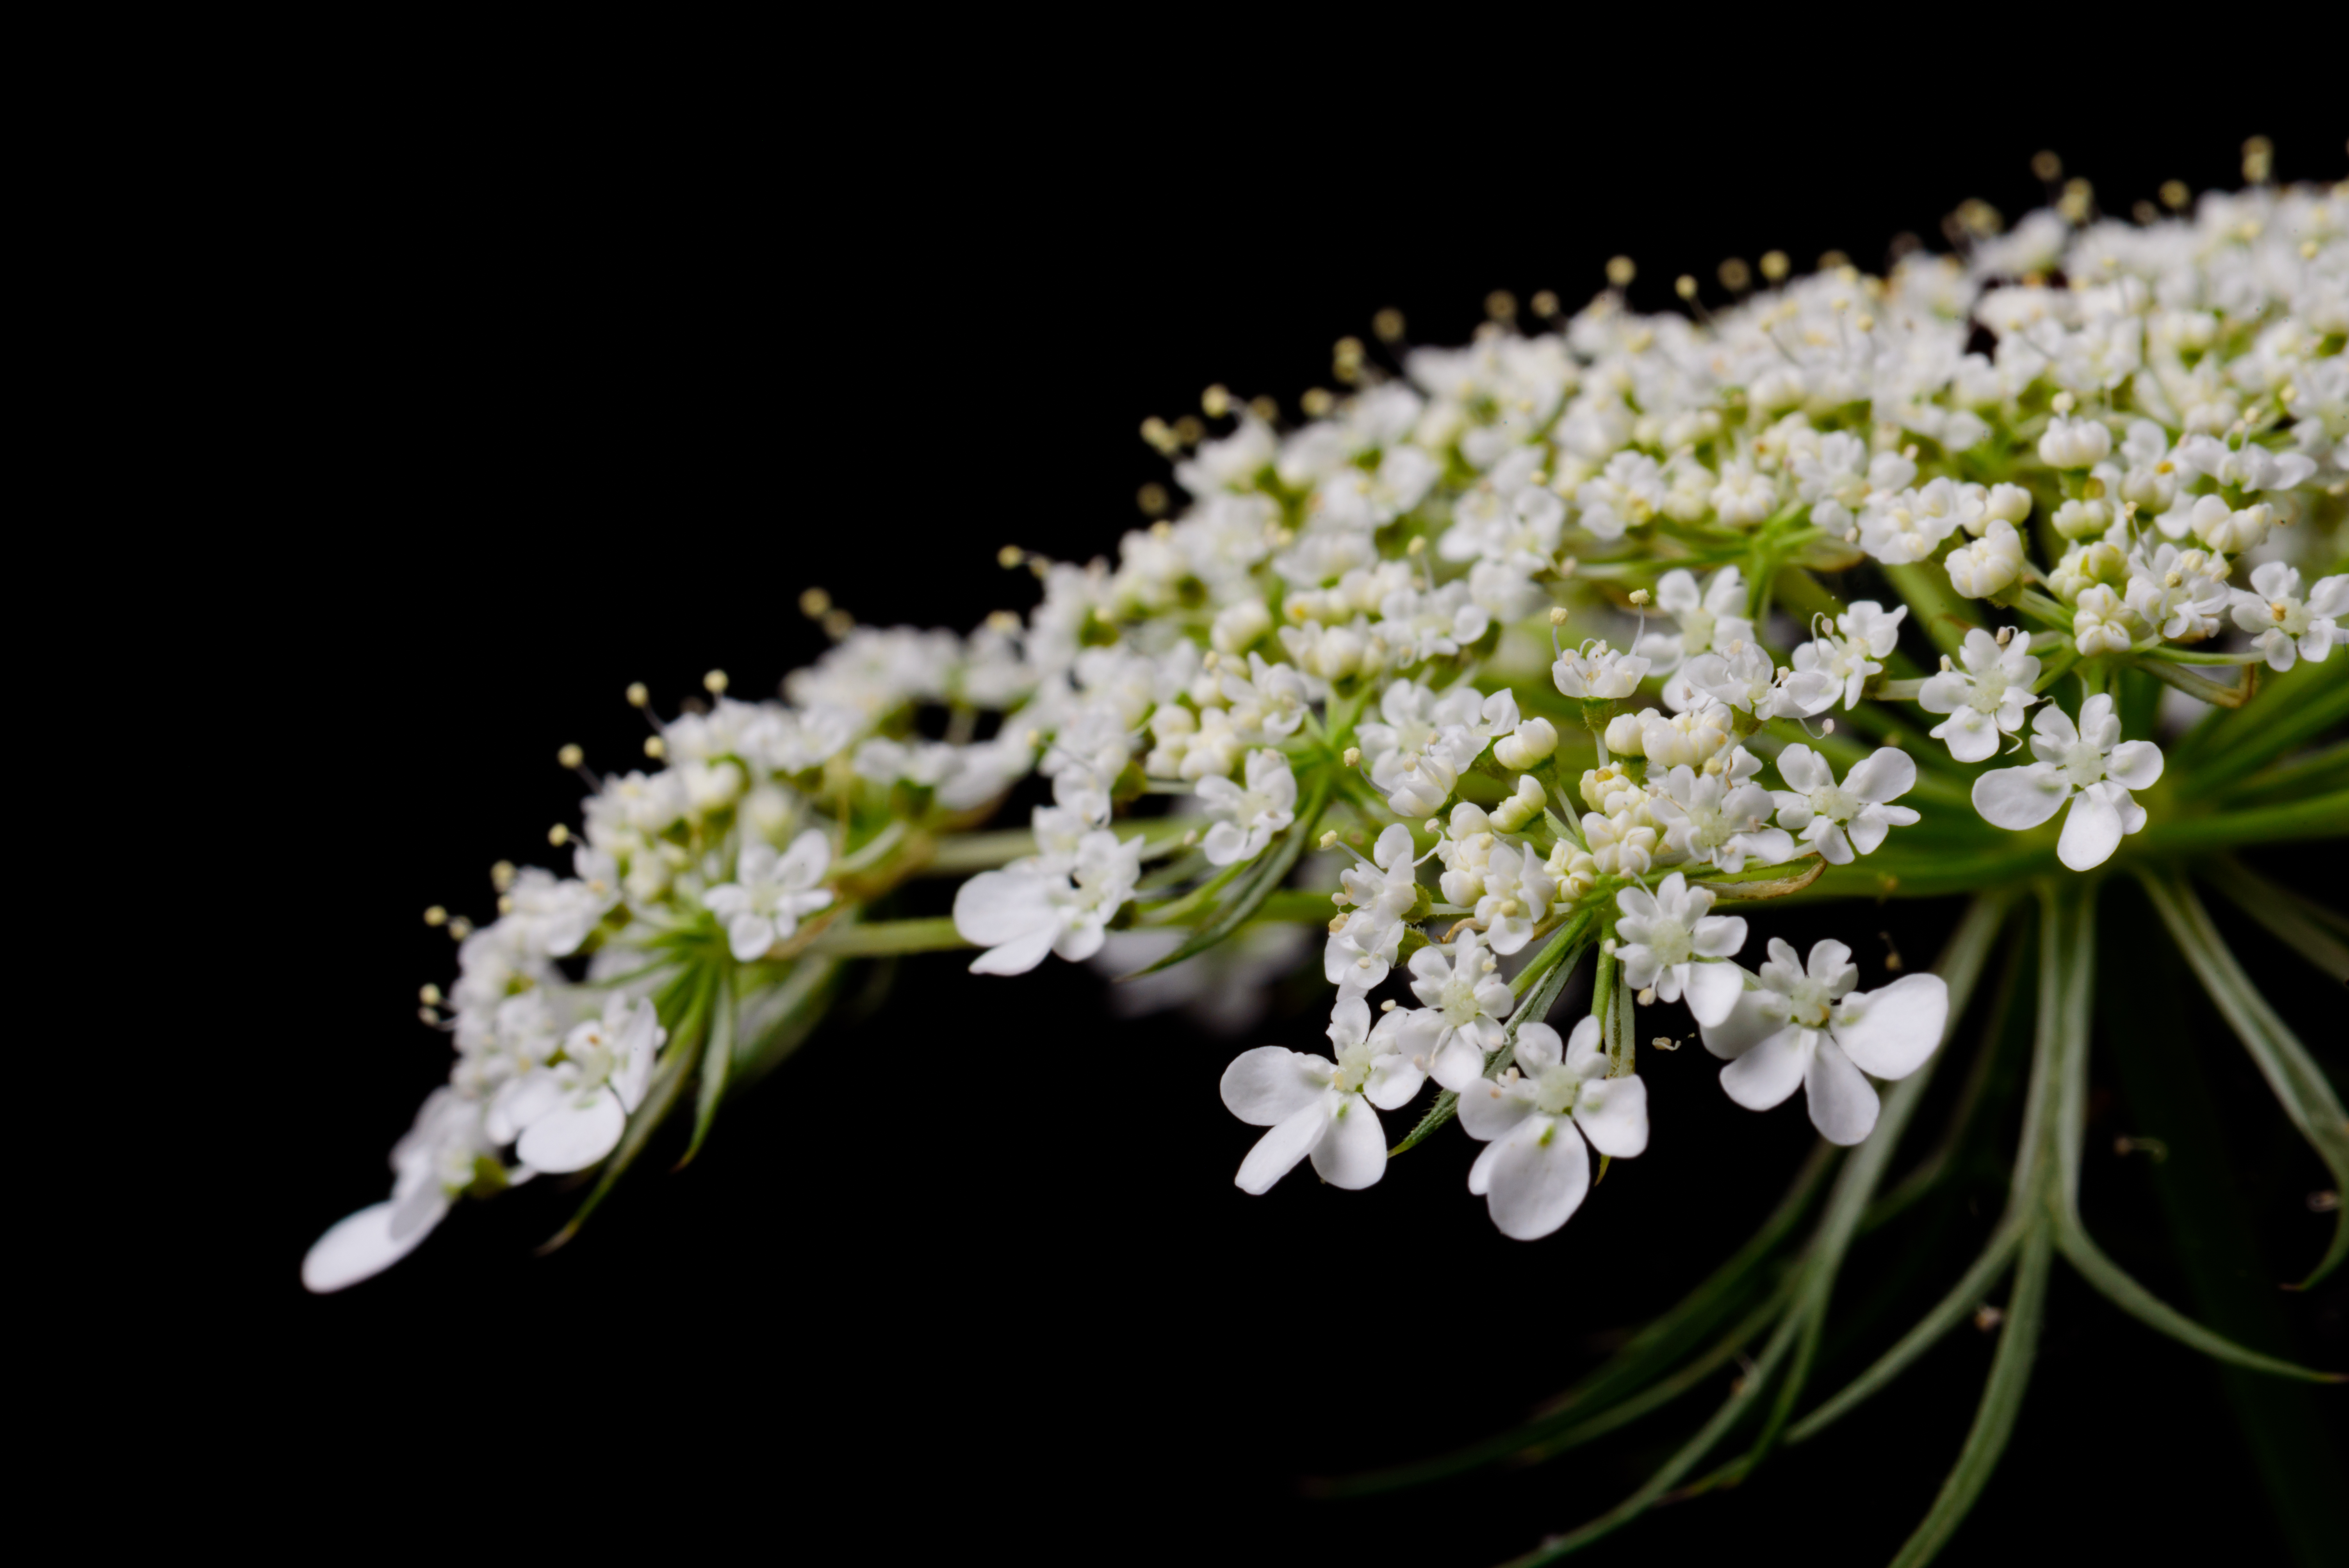
branch, blossom, plant, white, photography, leaf, flower, produce, macro, lace, botany, nikon, black, flora, wildflower, close up, publicdomain, background, queen, 105mm, d750, delicate, anne, macro photography, jasmine, flowering plant, land plant